Joe Travis

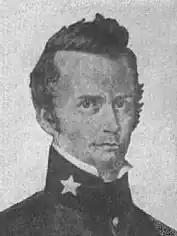
William B. Travis

Soon after Isaac Mansfield died, he was sold to William Barrett Travis, who was a lawyer and soldier in the United States military. Joe was then moved to Texas to live on Travis' plantation. By the time Travis owned Joe, he had also purchased a five-year-old boy named Jared, and also rented a slave named Peter. He also possibly owned a slave girl named Matilda, and eventually bought a slave couple named John and Kiz, who he would later sell together to John Rice Jones for $805, (~$ in ) on May 29, 1835. Travis routinely bought or hired slaves, and sent them to work at friends properties, in order to make lease money.